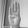
ASL letter: B